Church of St. Elizabeth of Hungary in Łódź

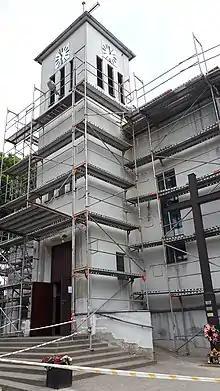
June 2019

Church of St. Elizabeth of Hungary in Łódź is a Roman Catholic church built in the interwar period in Anastazy Pankiewicz street (formerly: Sporna Street). The several-storey building next to it contains the monastery of Bernards, Bernardine and Catholic High School. The artistic polychrome, made by in 1960, was painted in white. The main altar of St. Elżbieta Węgierska, Saint Francis of Assisi, Saint Piotr and Our Lady of Fátima. Side altars: Saint Anthony of Padua, Father . Classic organs were dismantled due to the poor quality of the instrument. Electronic organs are used.